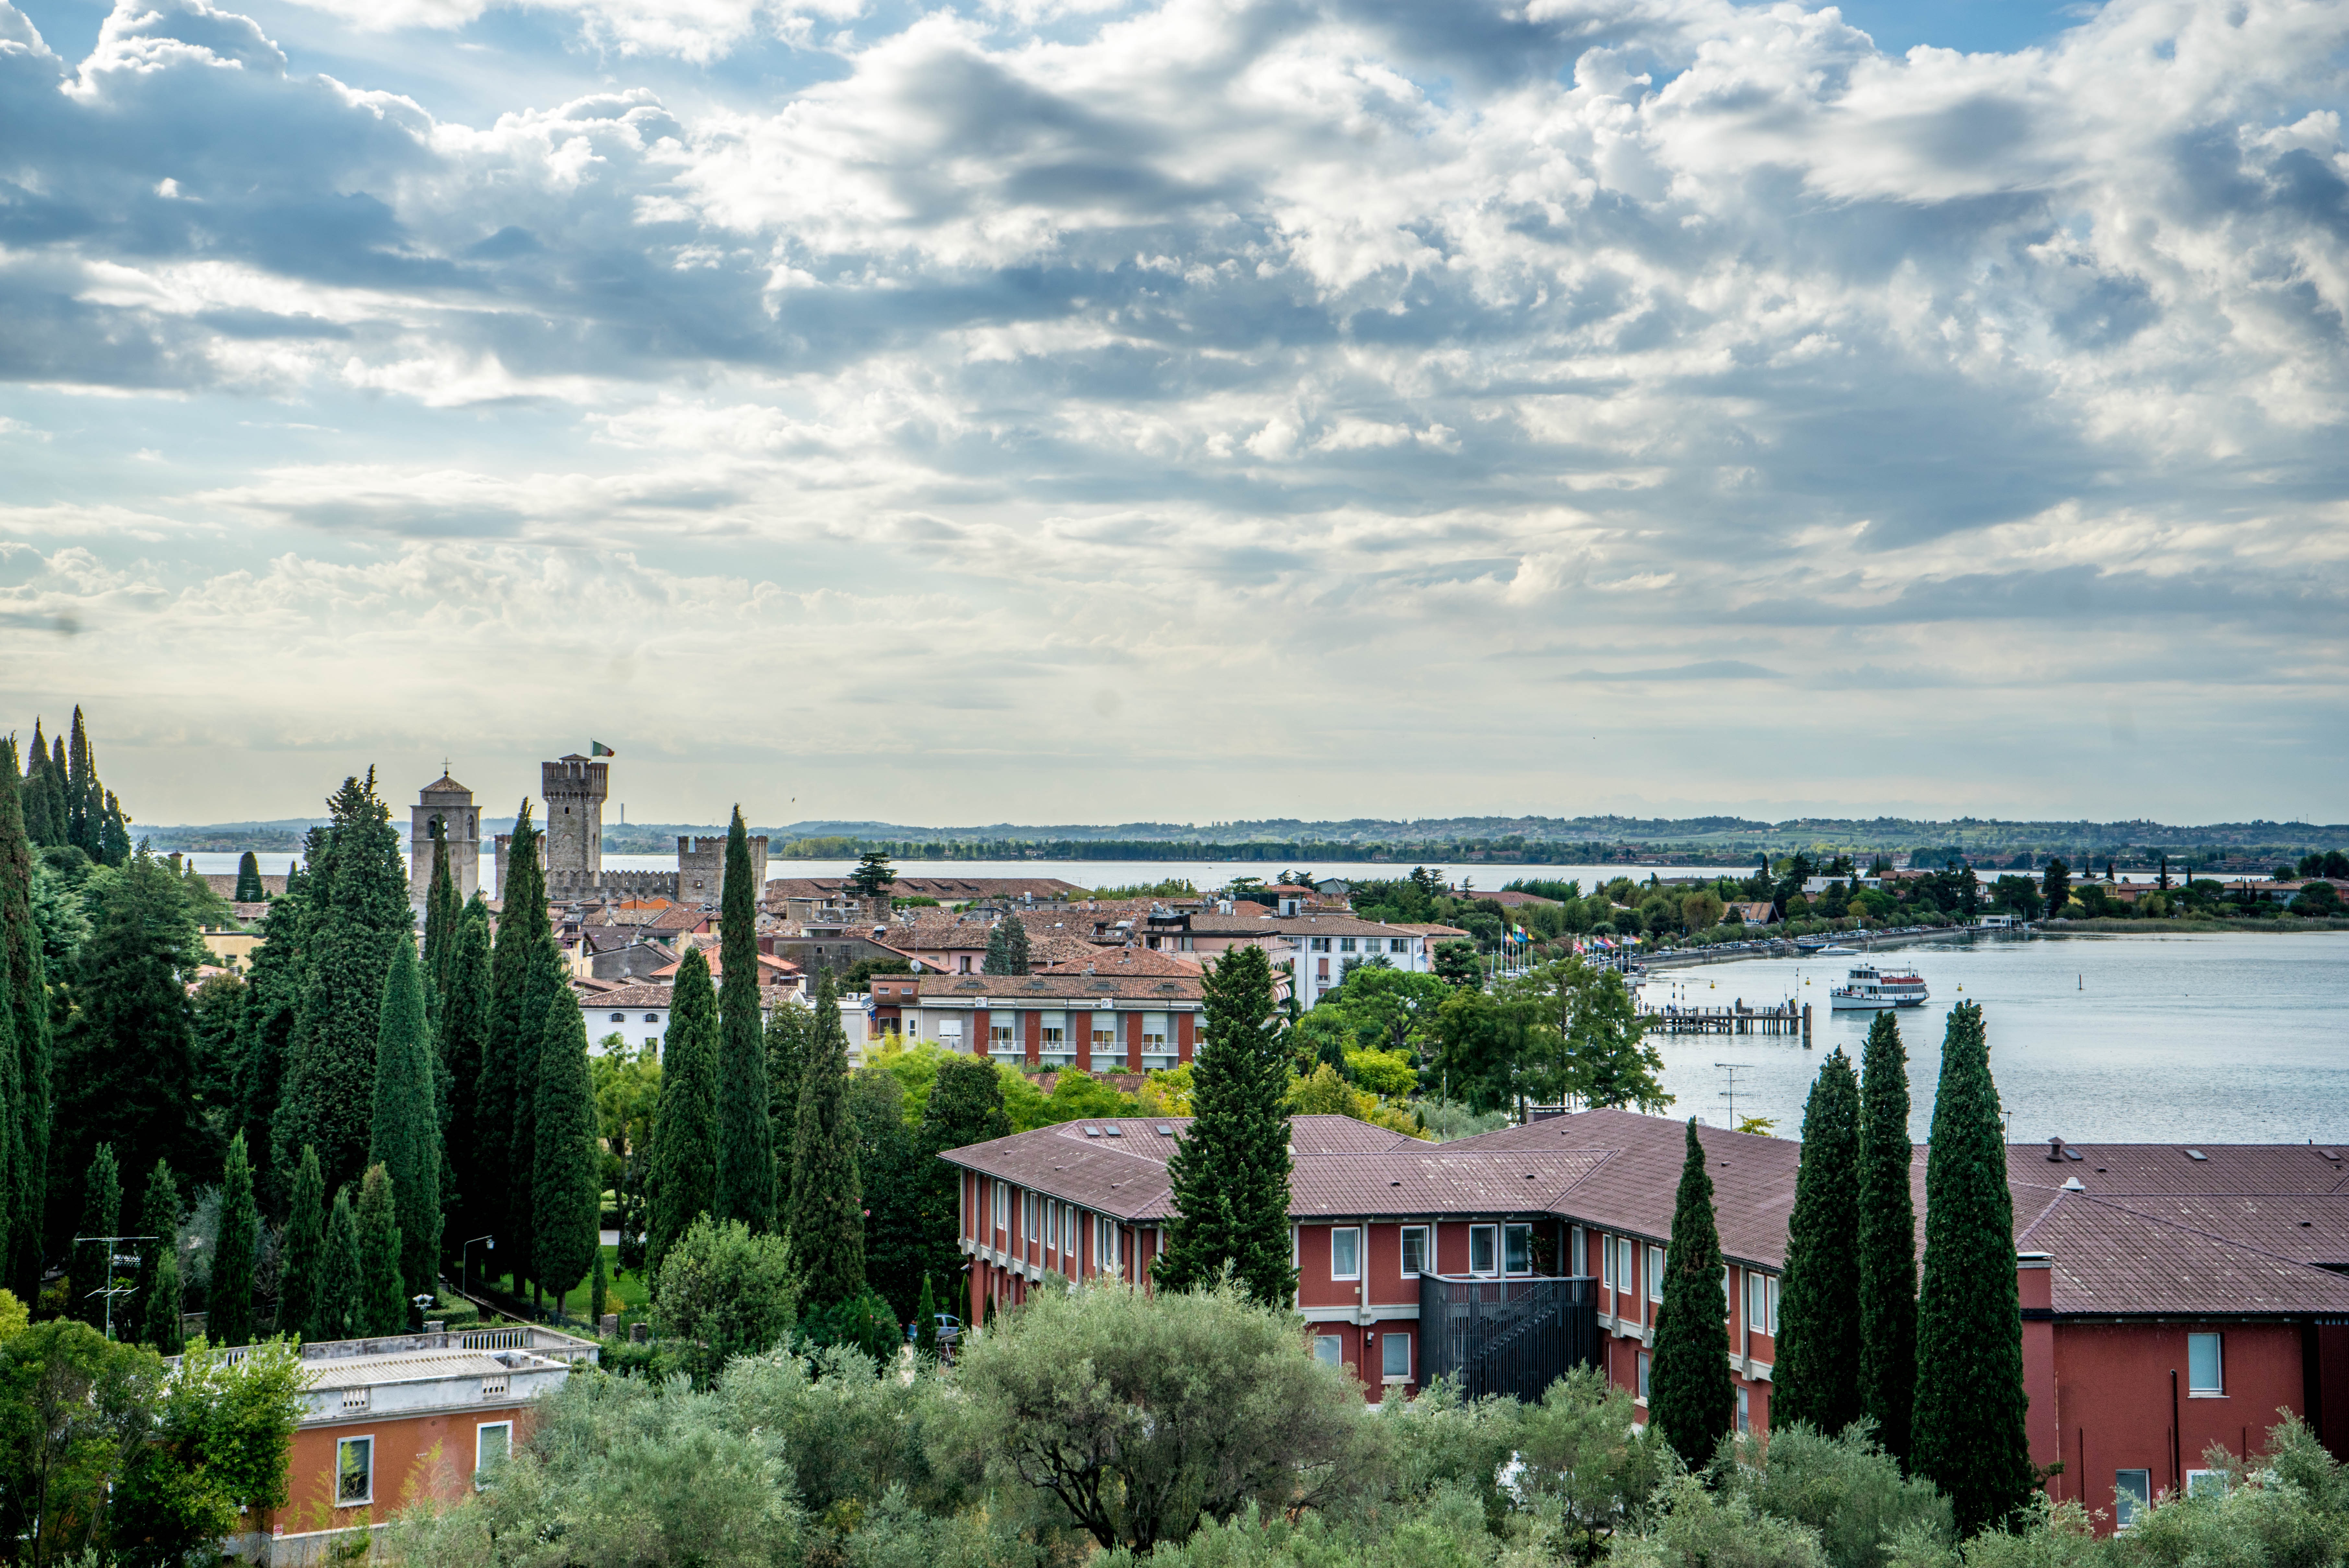
landscape, nature, sky, skyline, view, city, cityscape, downtown, summer, vacation, travel, europe, scenic, italy, tourism, outdoors, clouds, estate, neighbourhood, lake garda, sirmione, urban area, residential area, human settlement